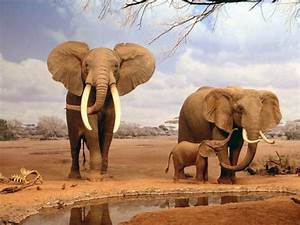
Label: elefante